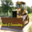
Label: tractor